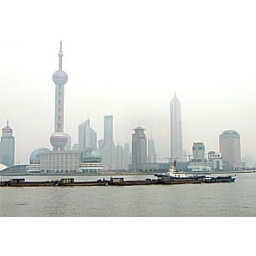
Pudong buildings and tower from the Bund in Shanghai, China. With river traffic in March 2000.